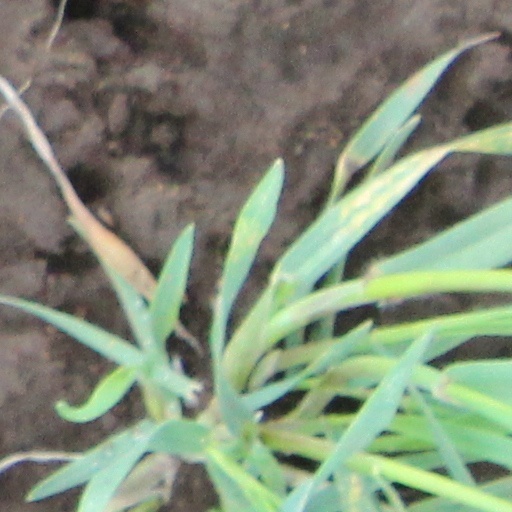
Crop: wheat